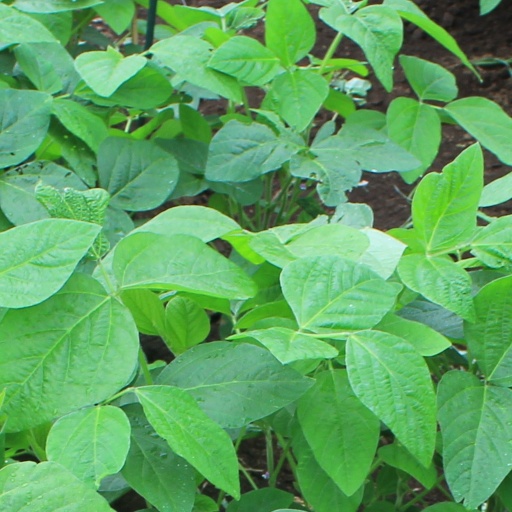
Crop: soybean